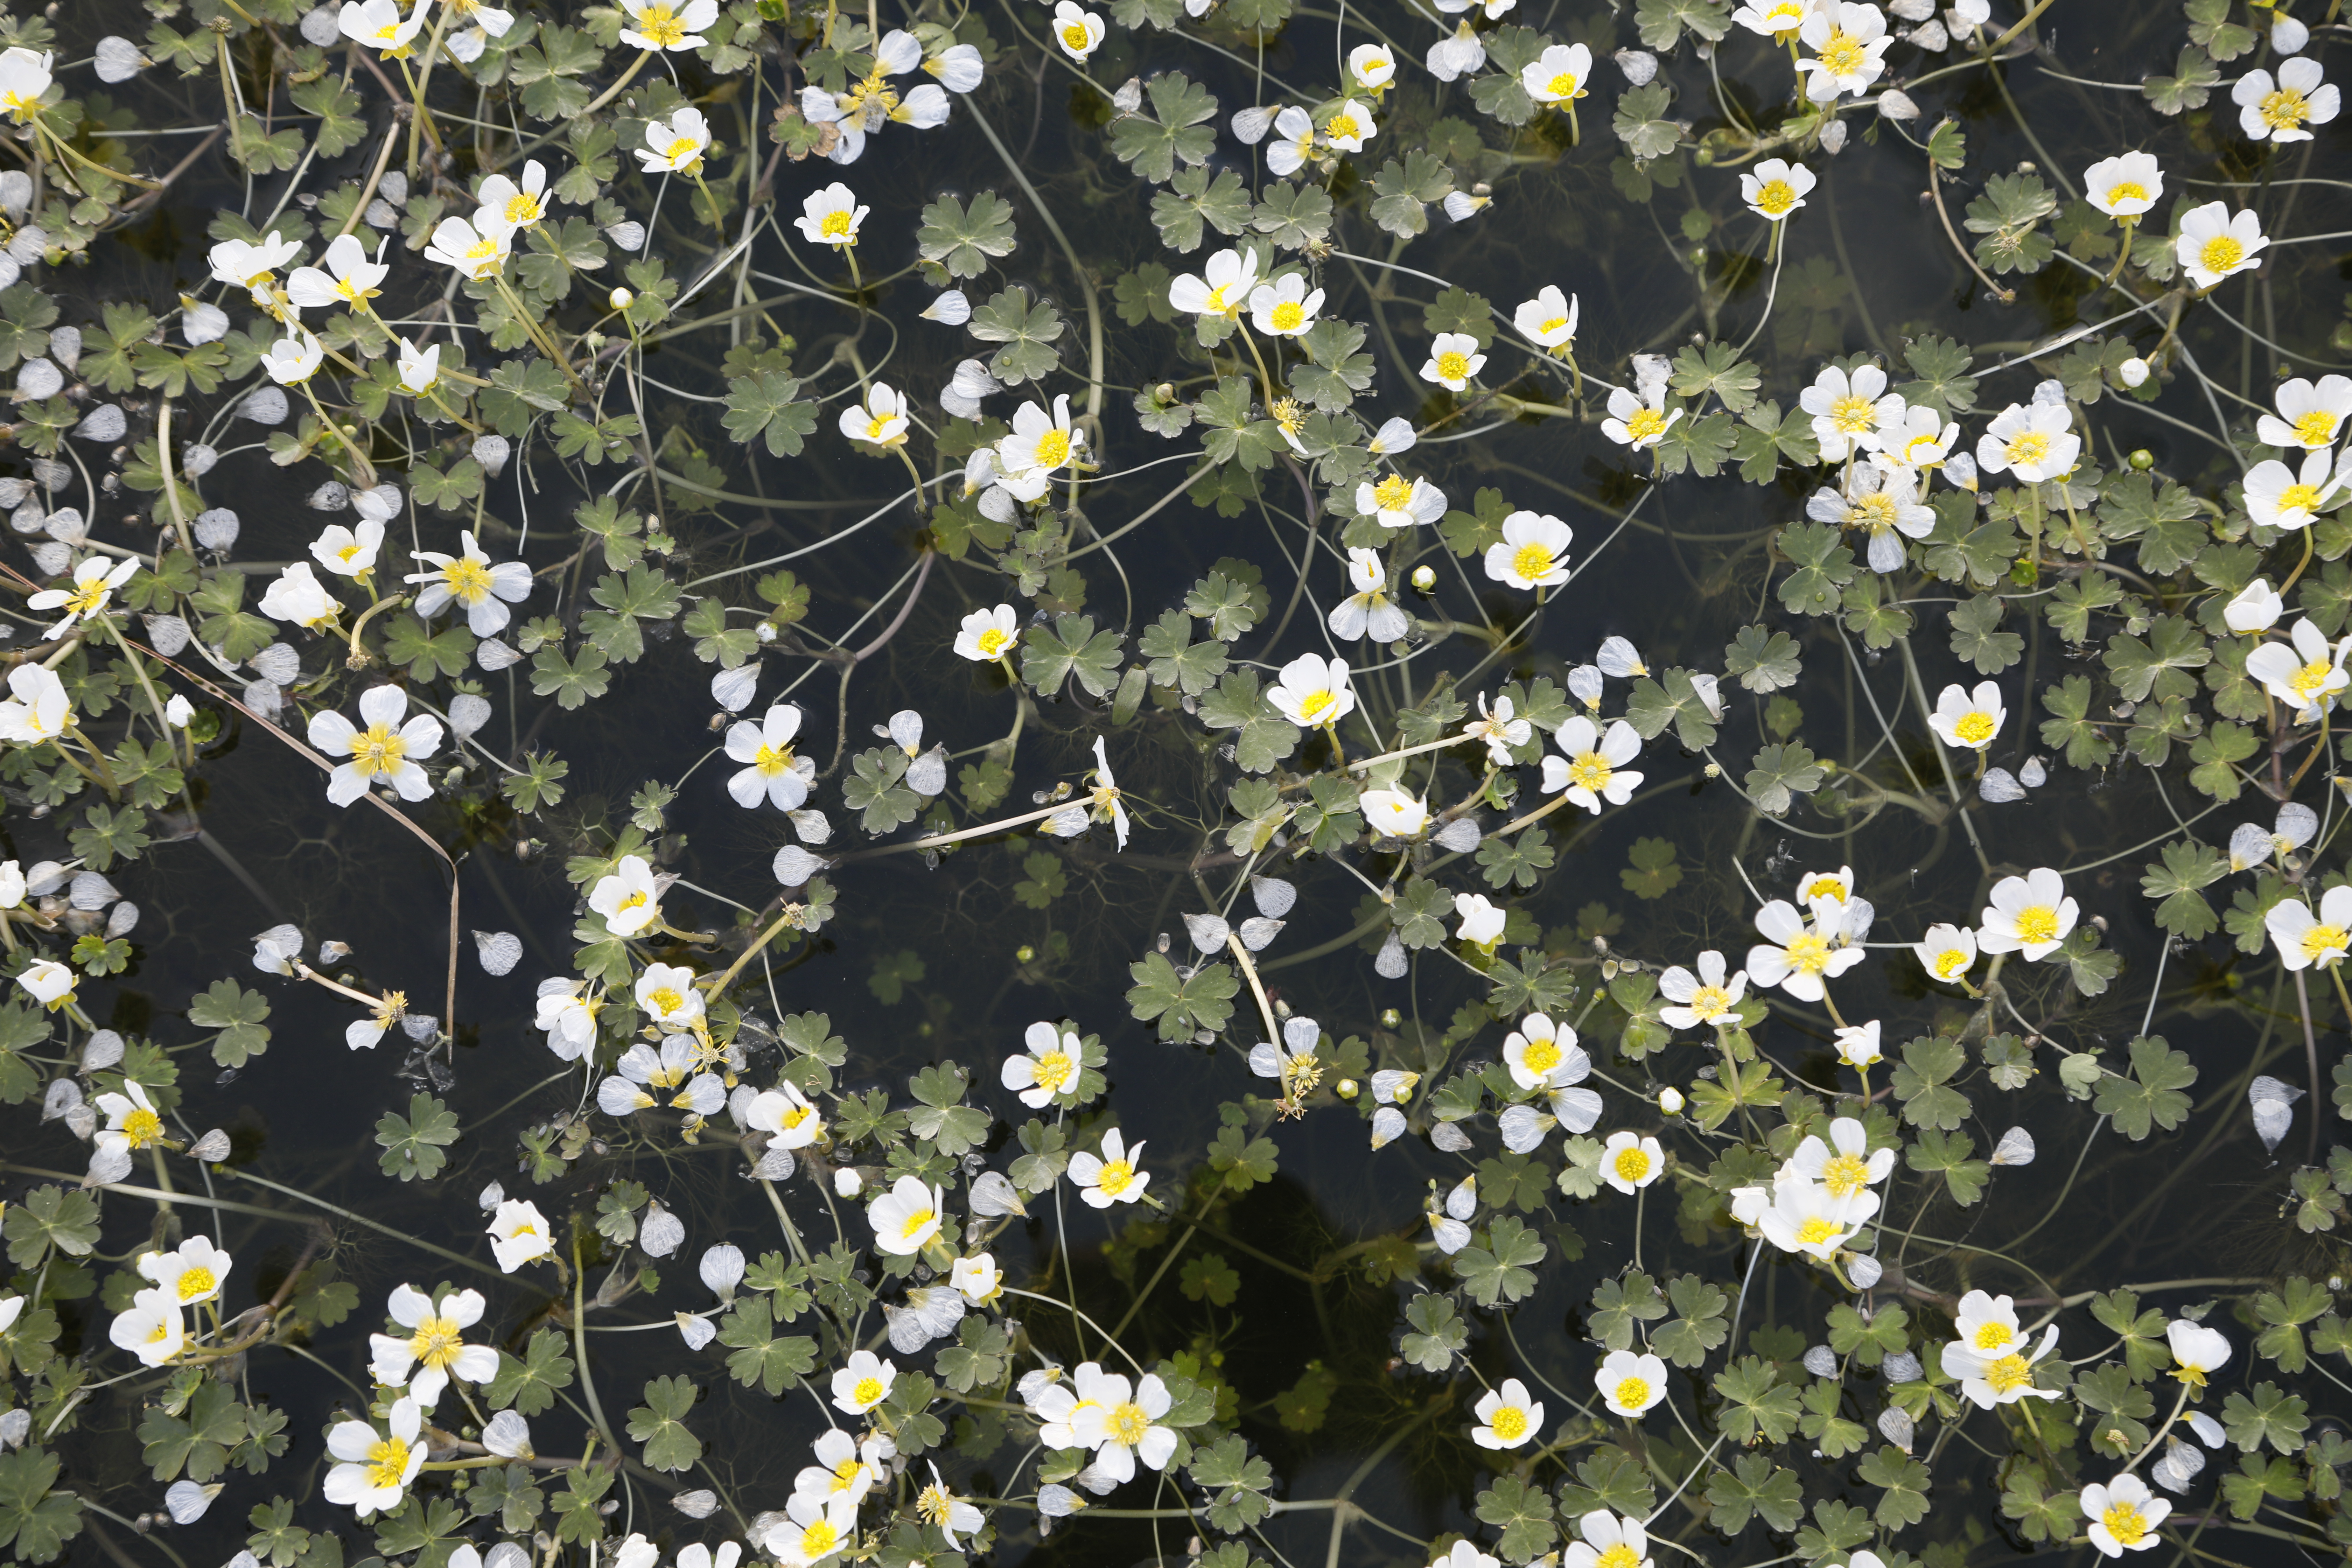
Plant species: Ranunculus aquatilis